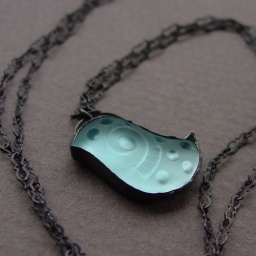
Vintage czech glass bird in silver....